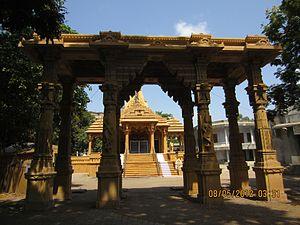
Vapi est une ville de l'État du Gujarat, à l'ouest de l'Inde. En 2011, elle est peuplée de 163 630 habitants.